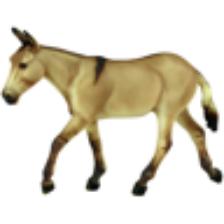
Label: NonHuman